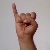
The image shows a hand gesture representing the letter 'I' in Indian Sign Language.